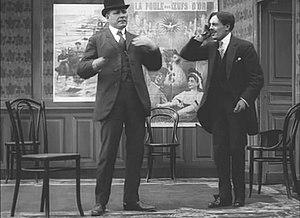
Les Débuts de Max au cinéma est un court métrage muet français réalisé par Louis Gasnier et Max Linder en 1910.